Marta Bertoncelli

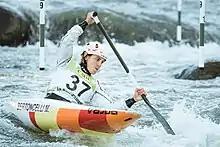
Bertoncelli at the 2019 World Championships.

Marta Bertoncelli (born 3 July 2001) is an Italian slalom canoeist who has competed at the international level since 2016. She competed at the 2020 Summer Olympics.